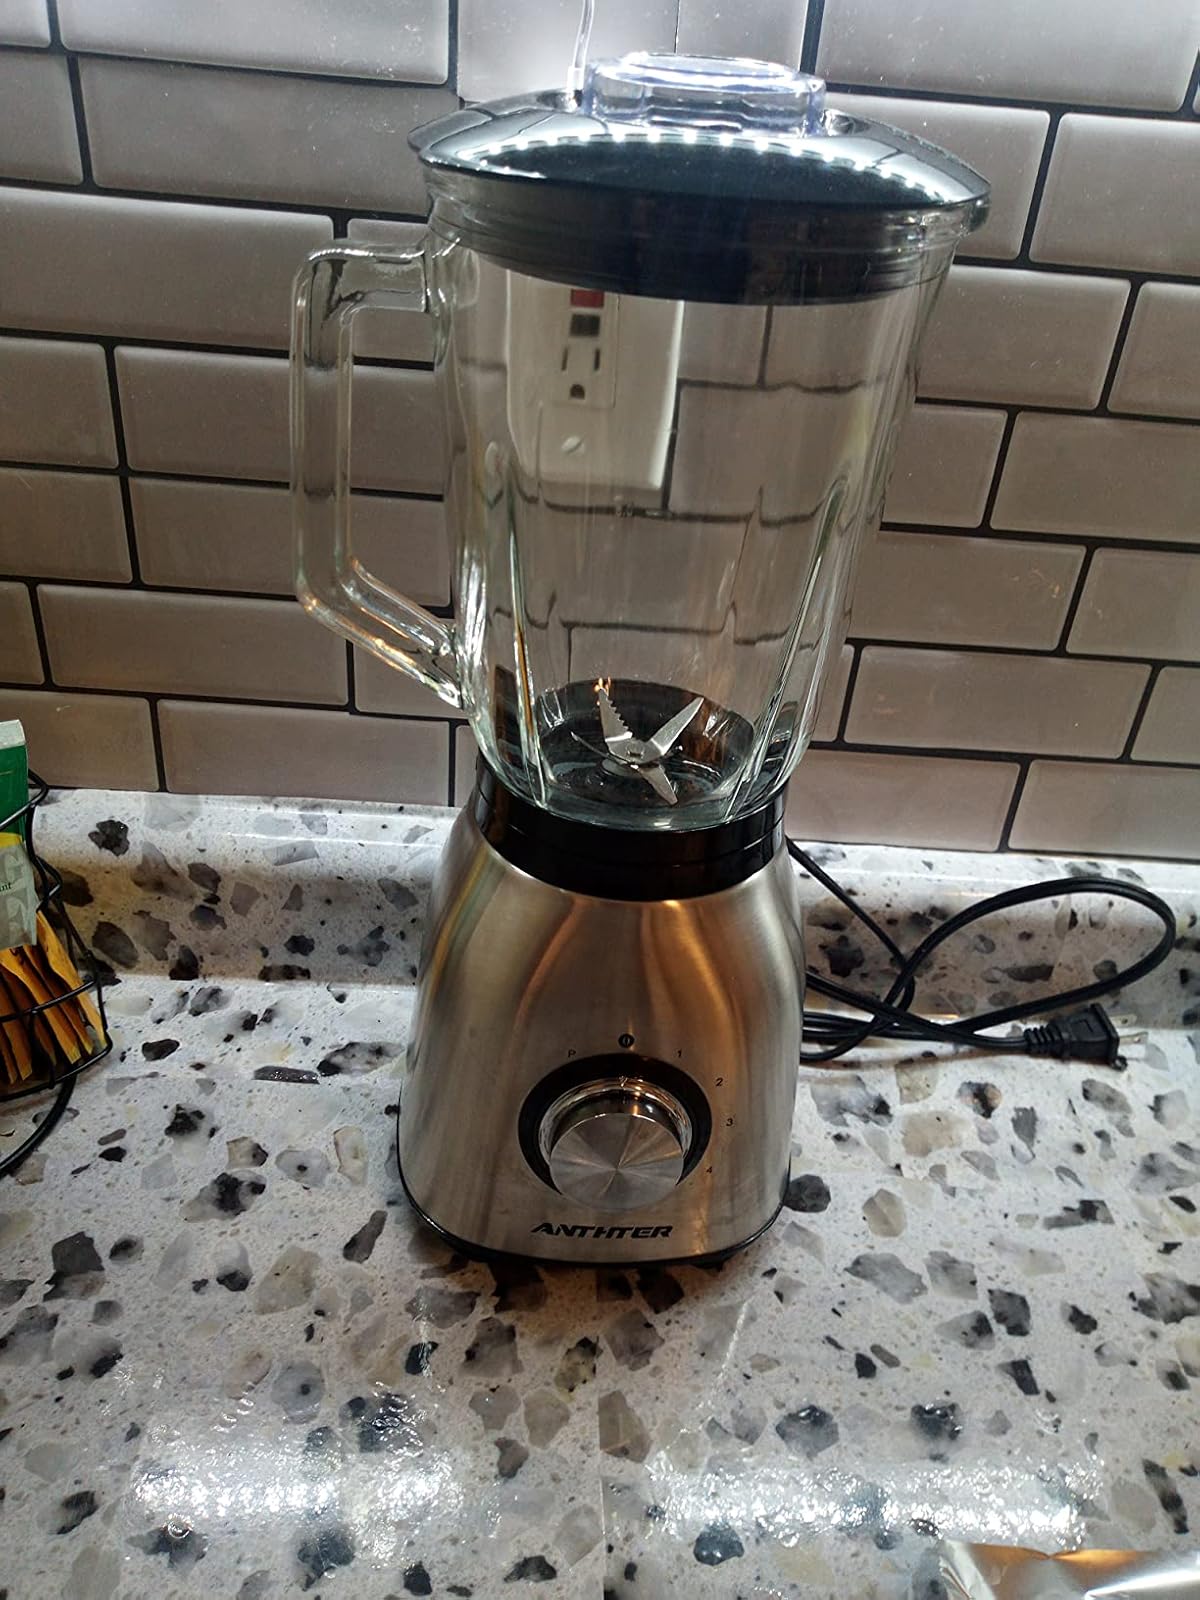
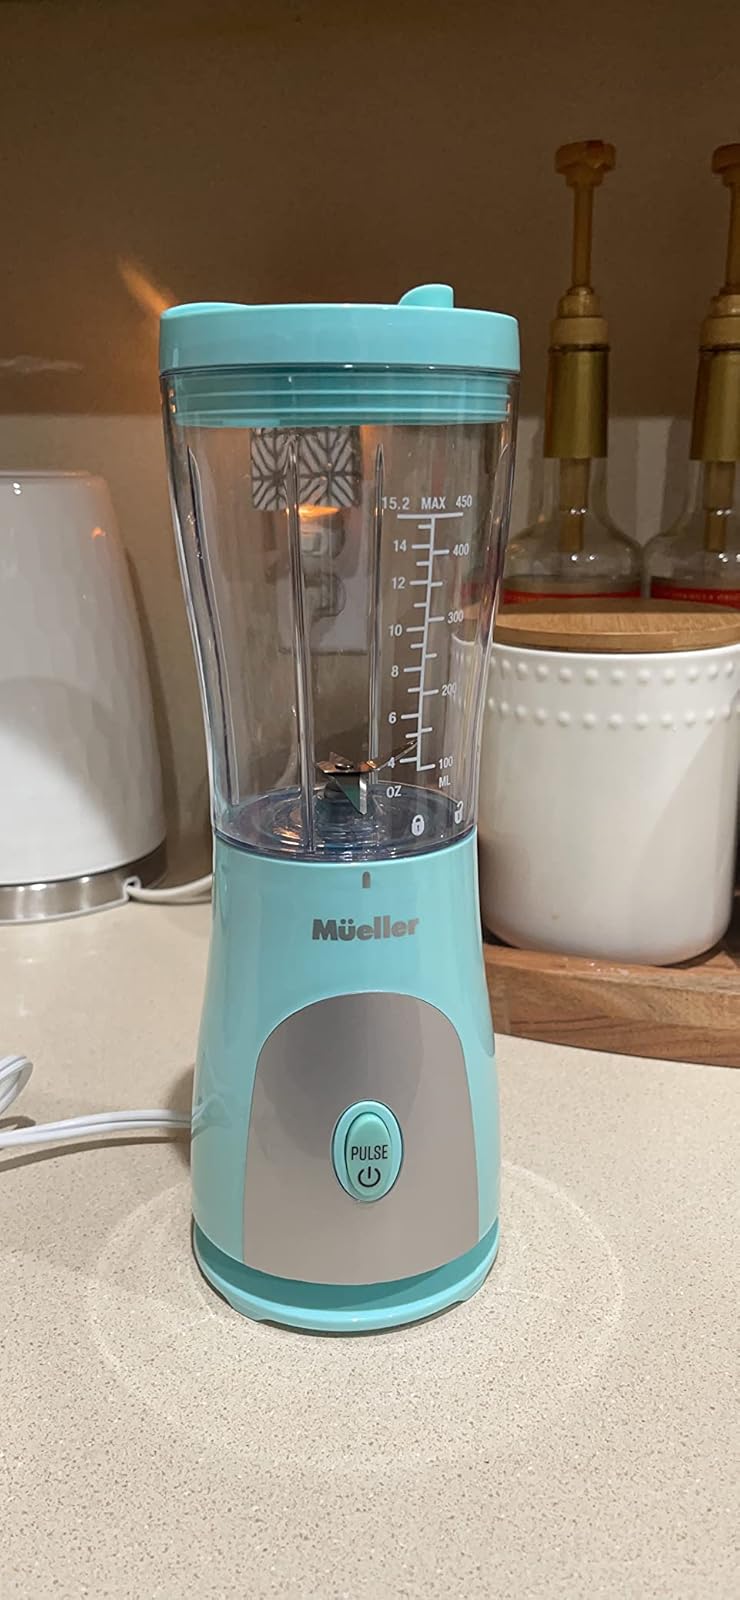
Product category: items_blender
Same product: no